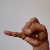
The image shows a hand gesture representing the letter 'J' in Indian Sign Language.